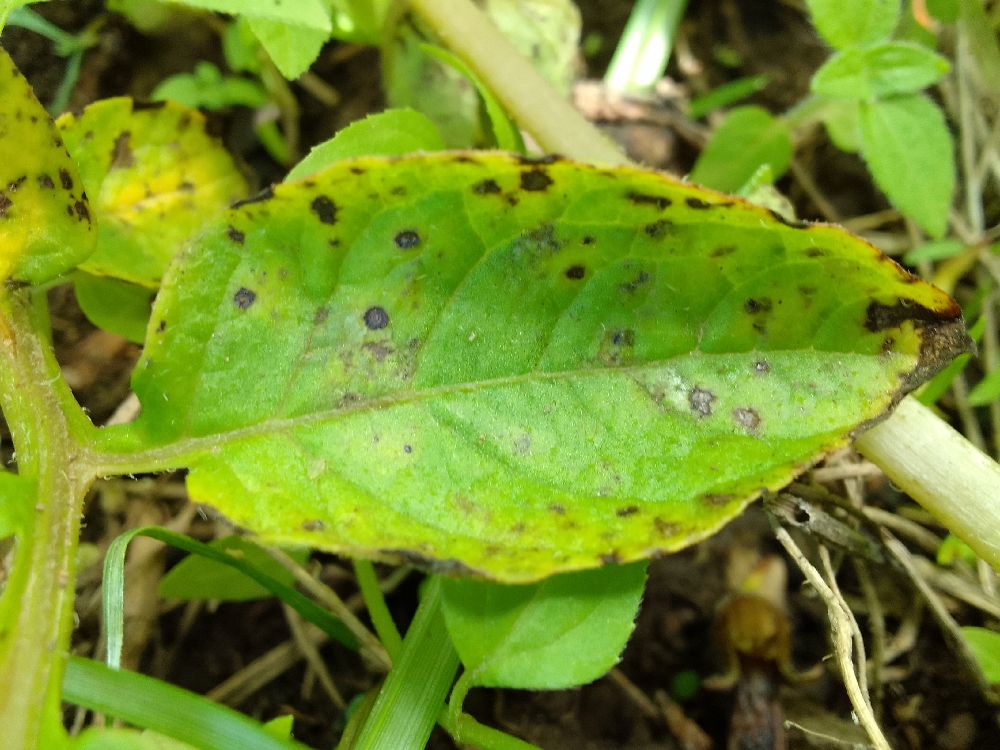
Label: Early blight